Coffee production in Brazil

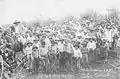
Japanese workers on a "fazenda" (farm), c. 1930.

Coffee was not native to the Americas and had to be planted in the country. The first coffee bush in Brazil was planted by Francisco de Melo Palheta in Pará in 1727. According to the legend, the Portuguese were looking for a cut of the coffee market, but could not obtain seeds from bordering French Guiana due to the governor's unwillingness to export the seeds. Palheta was sent to French Guiana on a diplomatic mission to resolve a border dispute. On his way back home, he managed to smuggle the seeds into Brazil by seducing the governor's wife who secretly gave him a bouquet spiked with seeds.